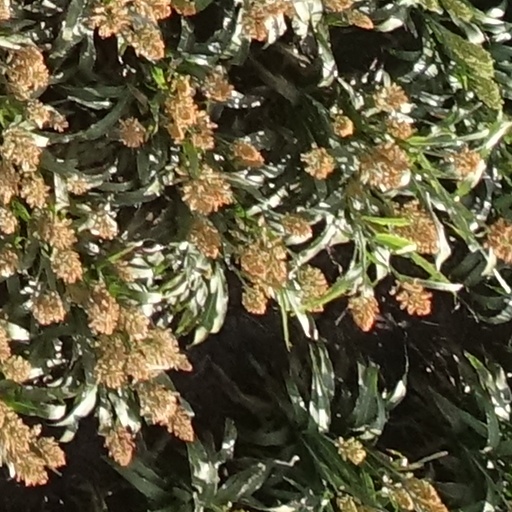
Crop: sorghum